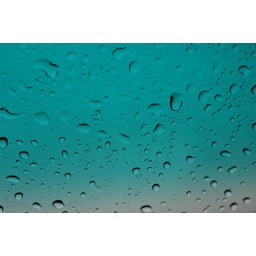
Raindrops from severe storm while sitting in my car